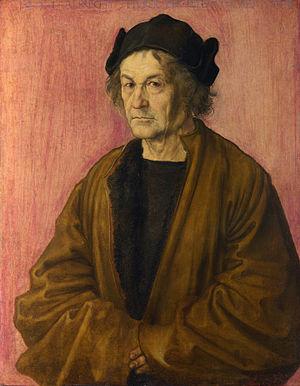
Albrecht Dürer l'Ancien, né vers 1427 à Ajtós, près de Gyula dans le royaume de Hongrie, et mort avant le 20 septembre 1502 et inhumé à Nuremberg, est un orfèvre de Nuremberg en Allemagne.